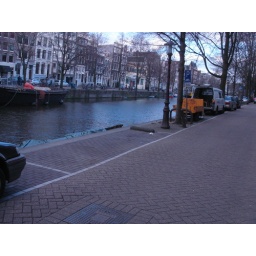
You better be GREAT at parking your car in Amsterdam, otherwise....you'll need to fish it out.